Water on Mars

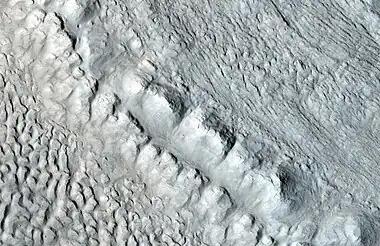
A ridge interpreted as the terminal moraine of an alpine glacier. Location is Ismenius Lacus quadrangle.

Glacier-like features on Mars are known variously as viscous flow features, Martian flow features, lobate debris aprons, or lineated valley fill, depending on the form of the feature, its location, the landforms it is associated with, and the author describing it. Many, but not all, small glaciers seem to be associated with gullies on the walls of craters and mantling material. The lineated deposits known as lineated valley fill are probably rock-covered glaciers that are found on the floors of most channels within the fretted terrain found around Arabia Terra in the northern hemisphere. Their surfaces have ridged and grooved materials that deflect around obstacles. Lineated floor deposits may be related to lobate debris aprons, which have been proven to contain large amounts of ice by orbiting radar. For many years, researchers interpreted that features called 'lobate debris aprons' were glacial flows and it was thought that ice existed under a layer of insulating rocks. With new instrument readings, it has been confirmed that lobate debris aprons contain almost pure ice that is covered with a layer of rocks.